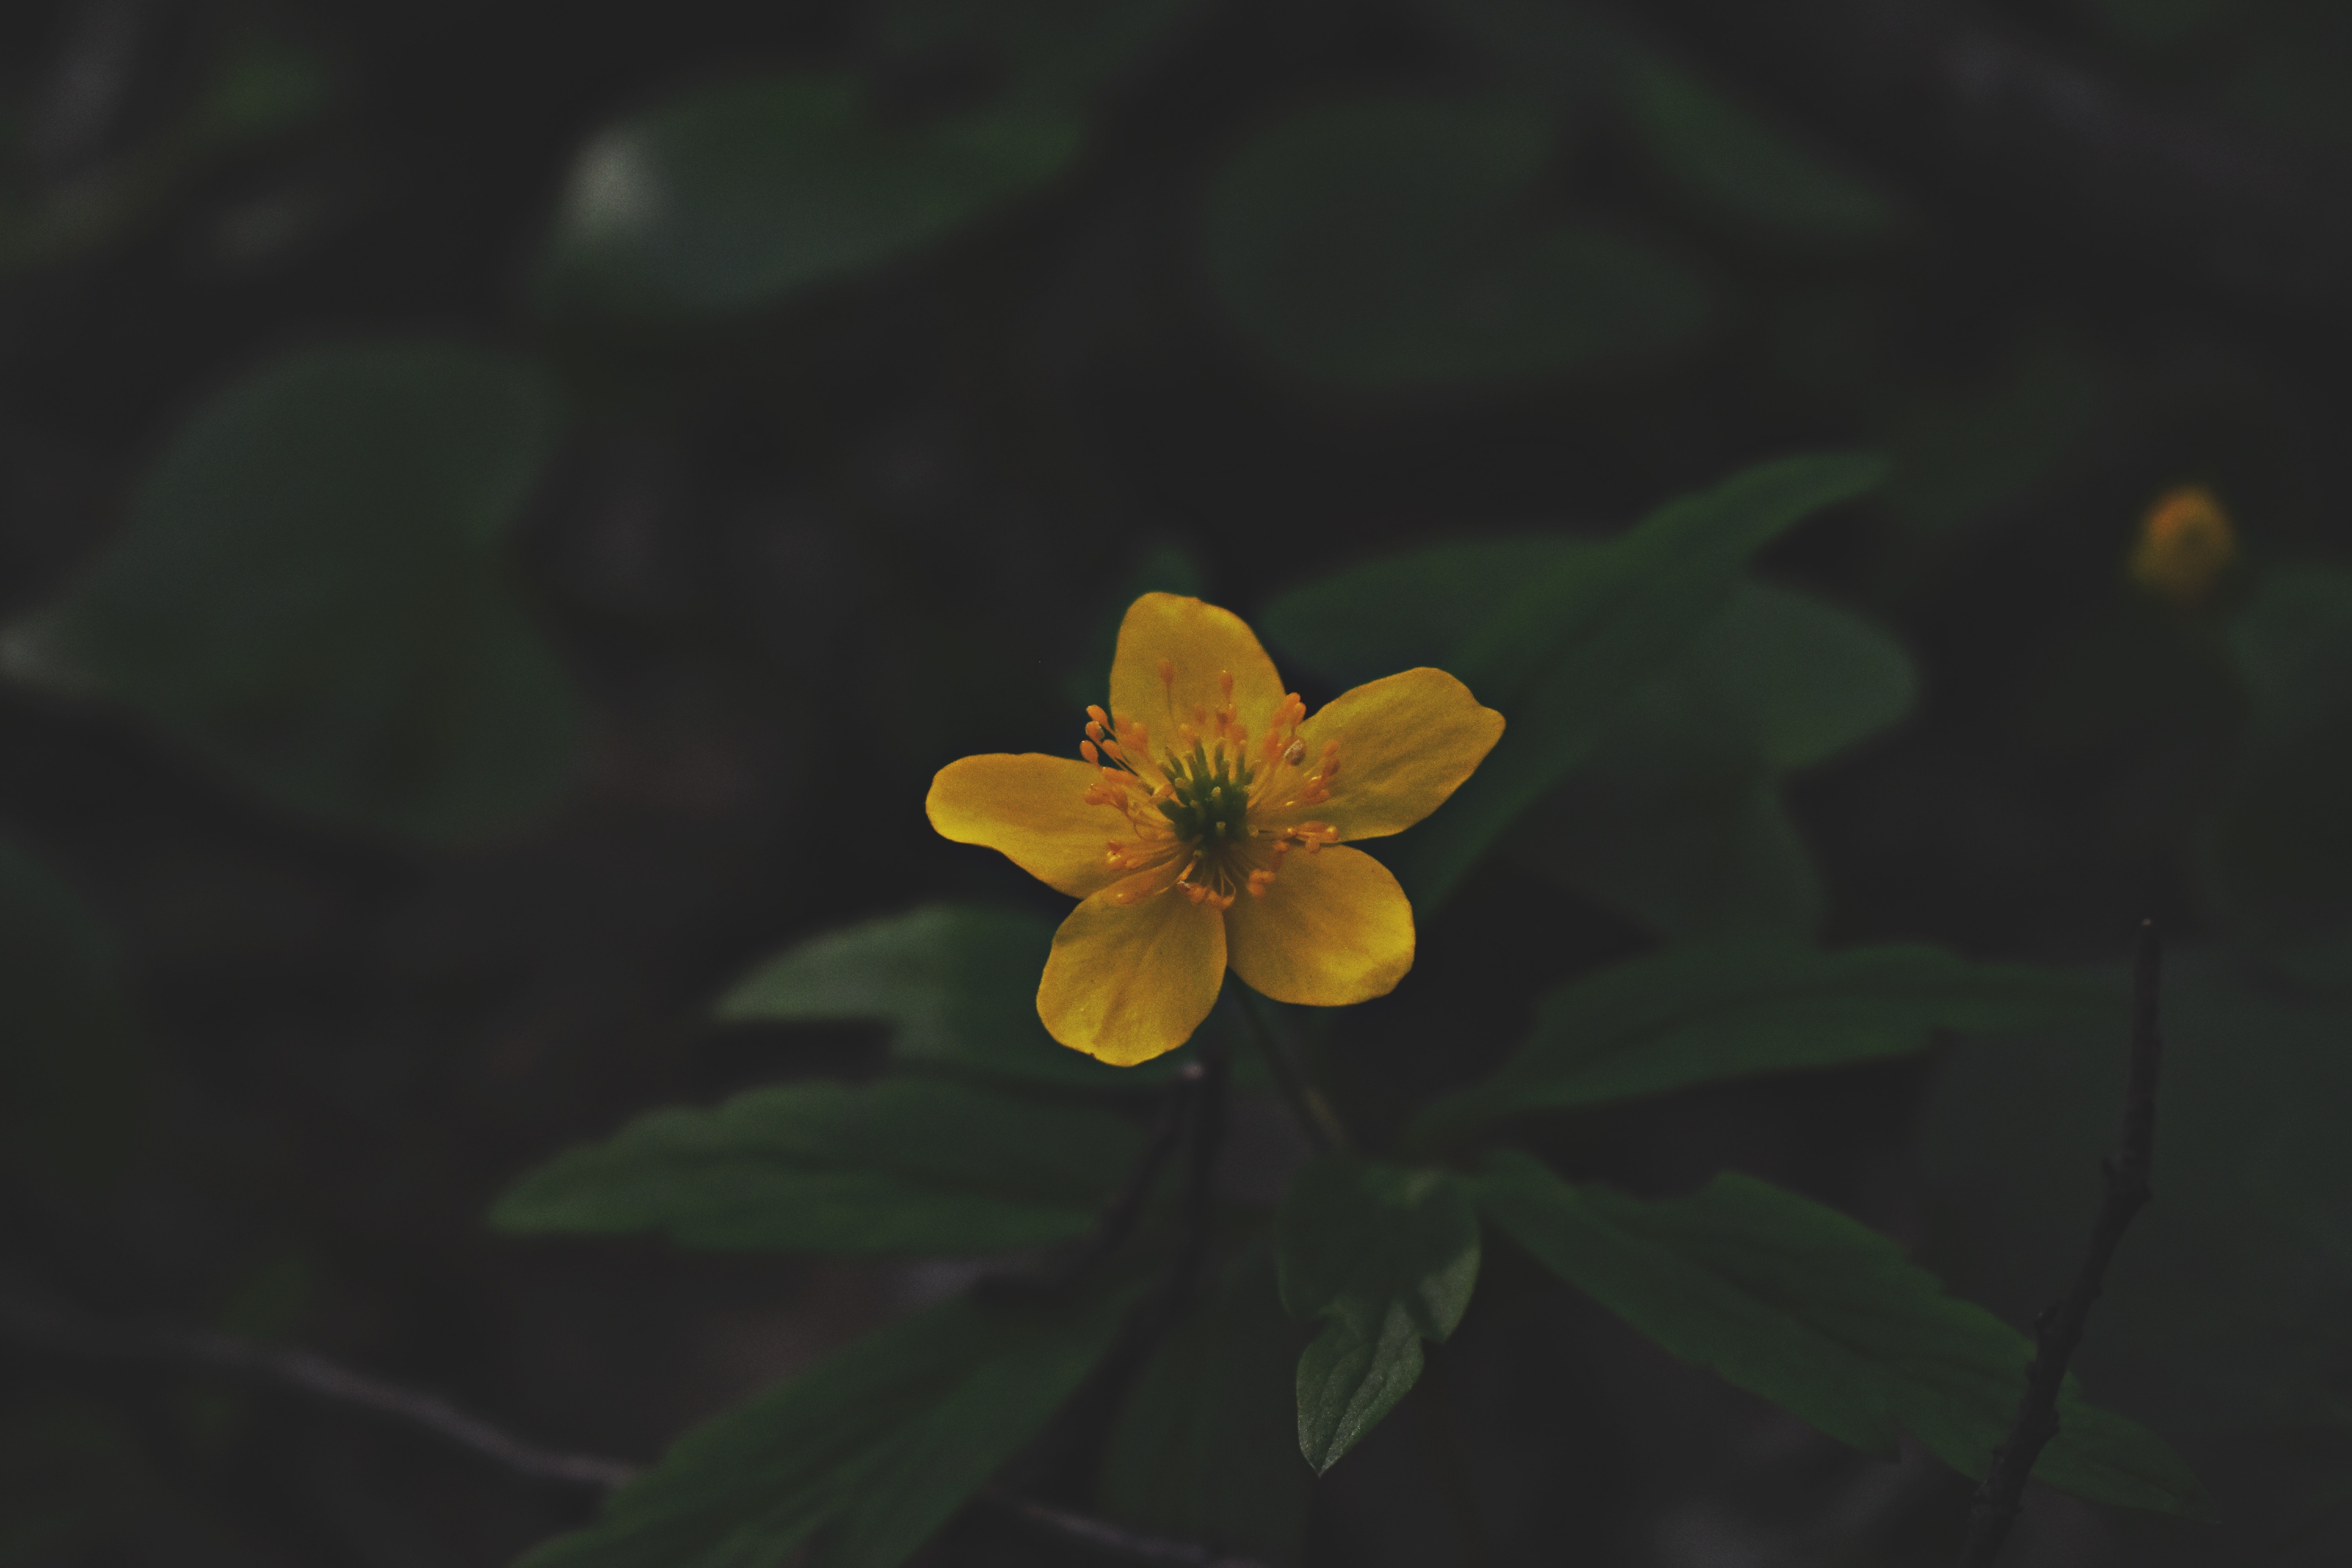
flower, yellow, petal, plant, leaf, flowering plant, wildflower, hypericum, kingcup, dicotyledon